Troffer

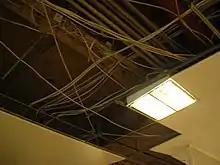
Suspended ceiling

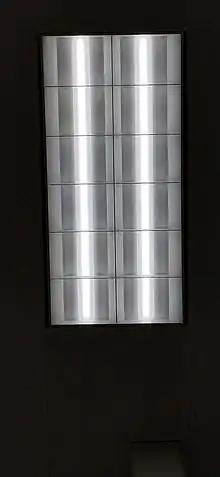
LED troffer to retrofit fluorescent troffer

The troffer is the most common type of light fixture for use in commercial office spaces, schools, and lab facilities.